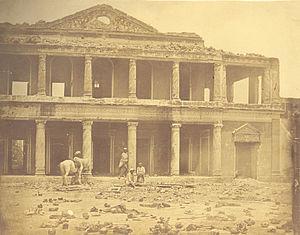
Felice Beato, né à Corfou en 1832 et mort en 1909, est un photographe italien et britannique. Naturalisé anglais en 1850, il est un des premiers photographes à réaliser des clichés de l'Est asiatique et un des premiers photographes de guerre. Il est aussi réputé pour ses portraits et ses vues panoramiques de l'architecture et des paysages des régions asiatiques et méditerranéennes.
Lucknow est la capitale de l'État de l'Uttar Pradesh en Inde. Elle est également la capitale de l'une des 18 divisions territoriales de cet État et du district de Lucknow.